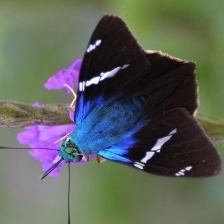
Species: TWO BARRED FLASHER